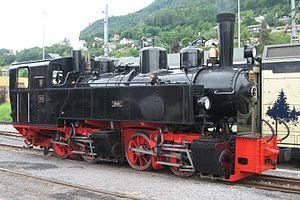
Le chemin de fer-musée Blonay-Chamby est un musée vivant du chemin de fer, créé, développé et animé par une équipe de bénévoles. Il rassemble une collection de matériel roulant ferroviaire à voie métrique sur le site de Chaulin-Chamby, et fait circuler des trains touristiques et historiques, notamment de mai à octobre sur les 3 kilomètres de la ligne de montagne de la gare de Blonay à Chamby. Il est situé sur les hauts de la Riviera vaudoise, proche du lac Léman en Suisse romande, à proximité des villes de Vevey et Montreux.